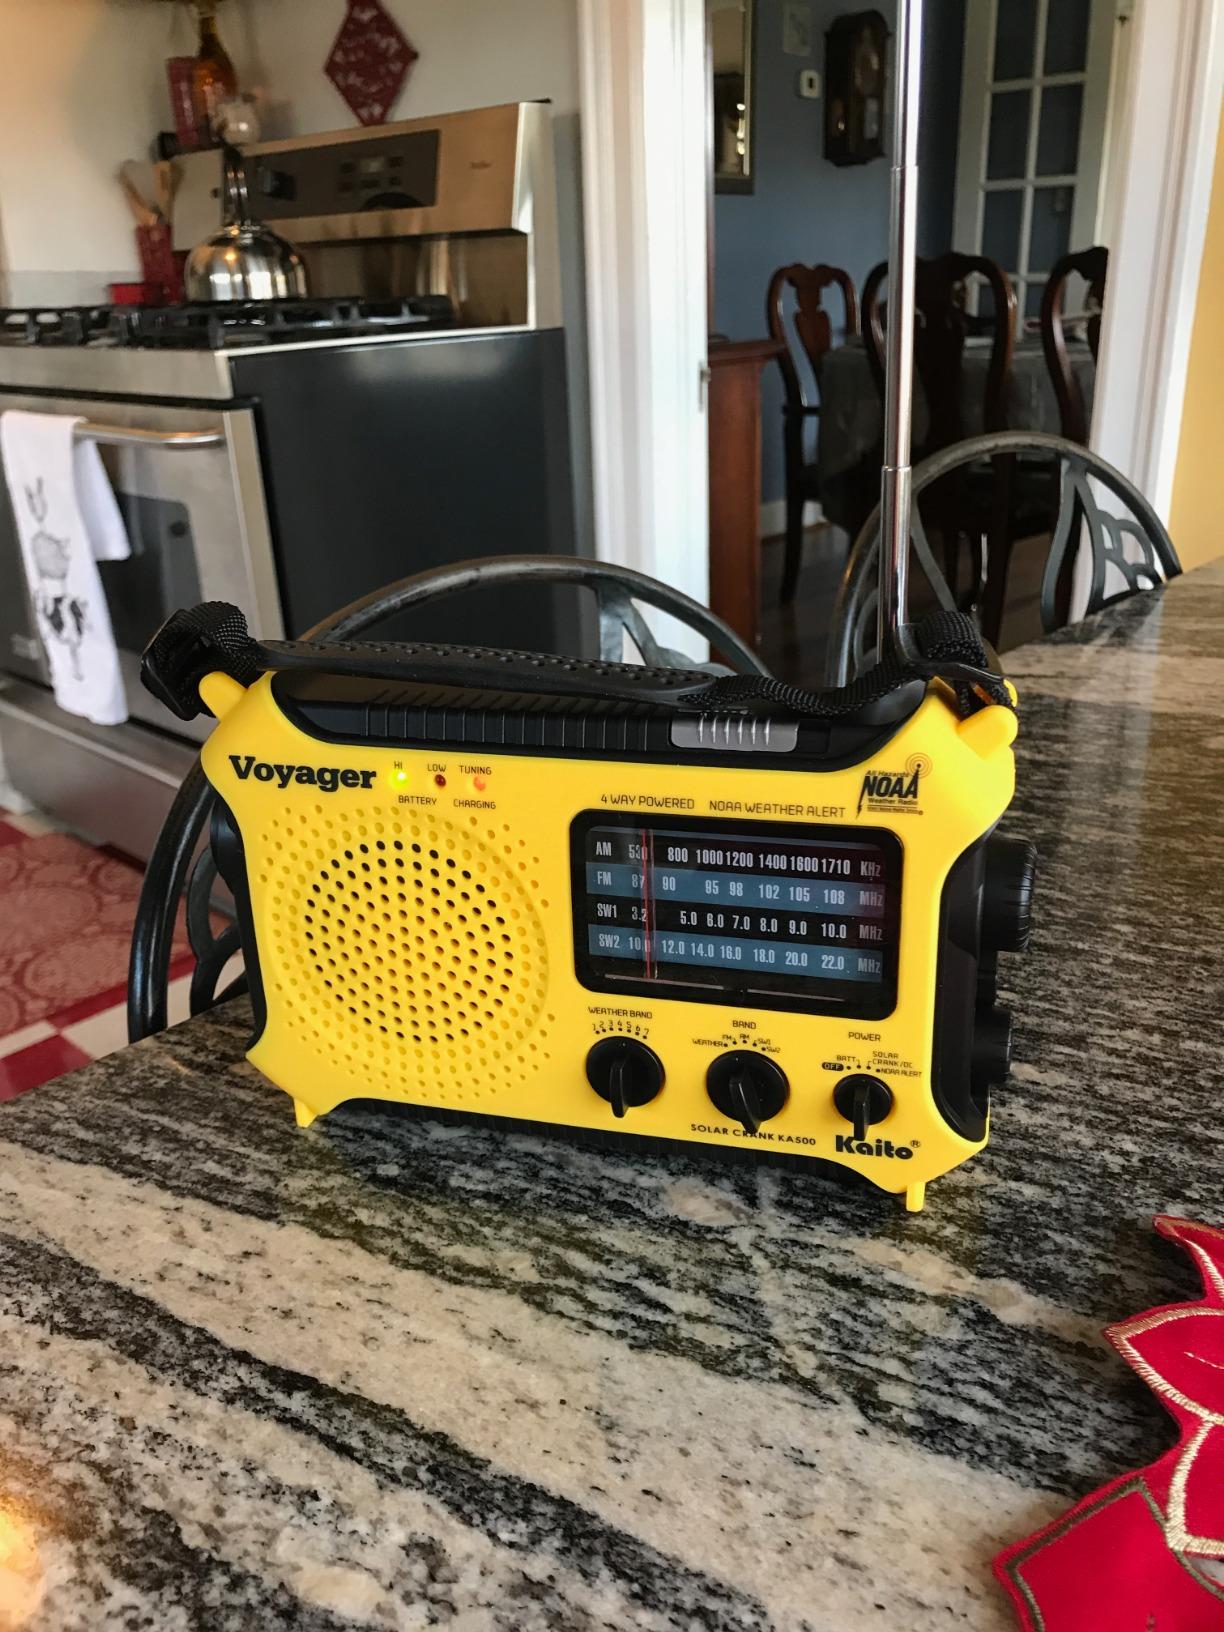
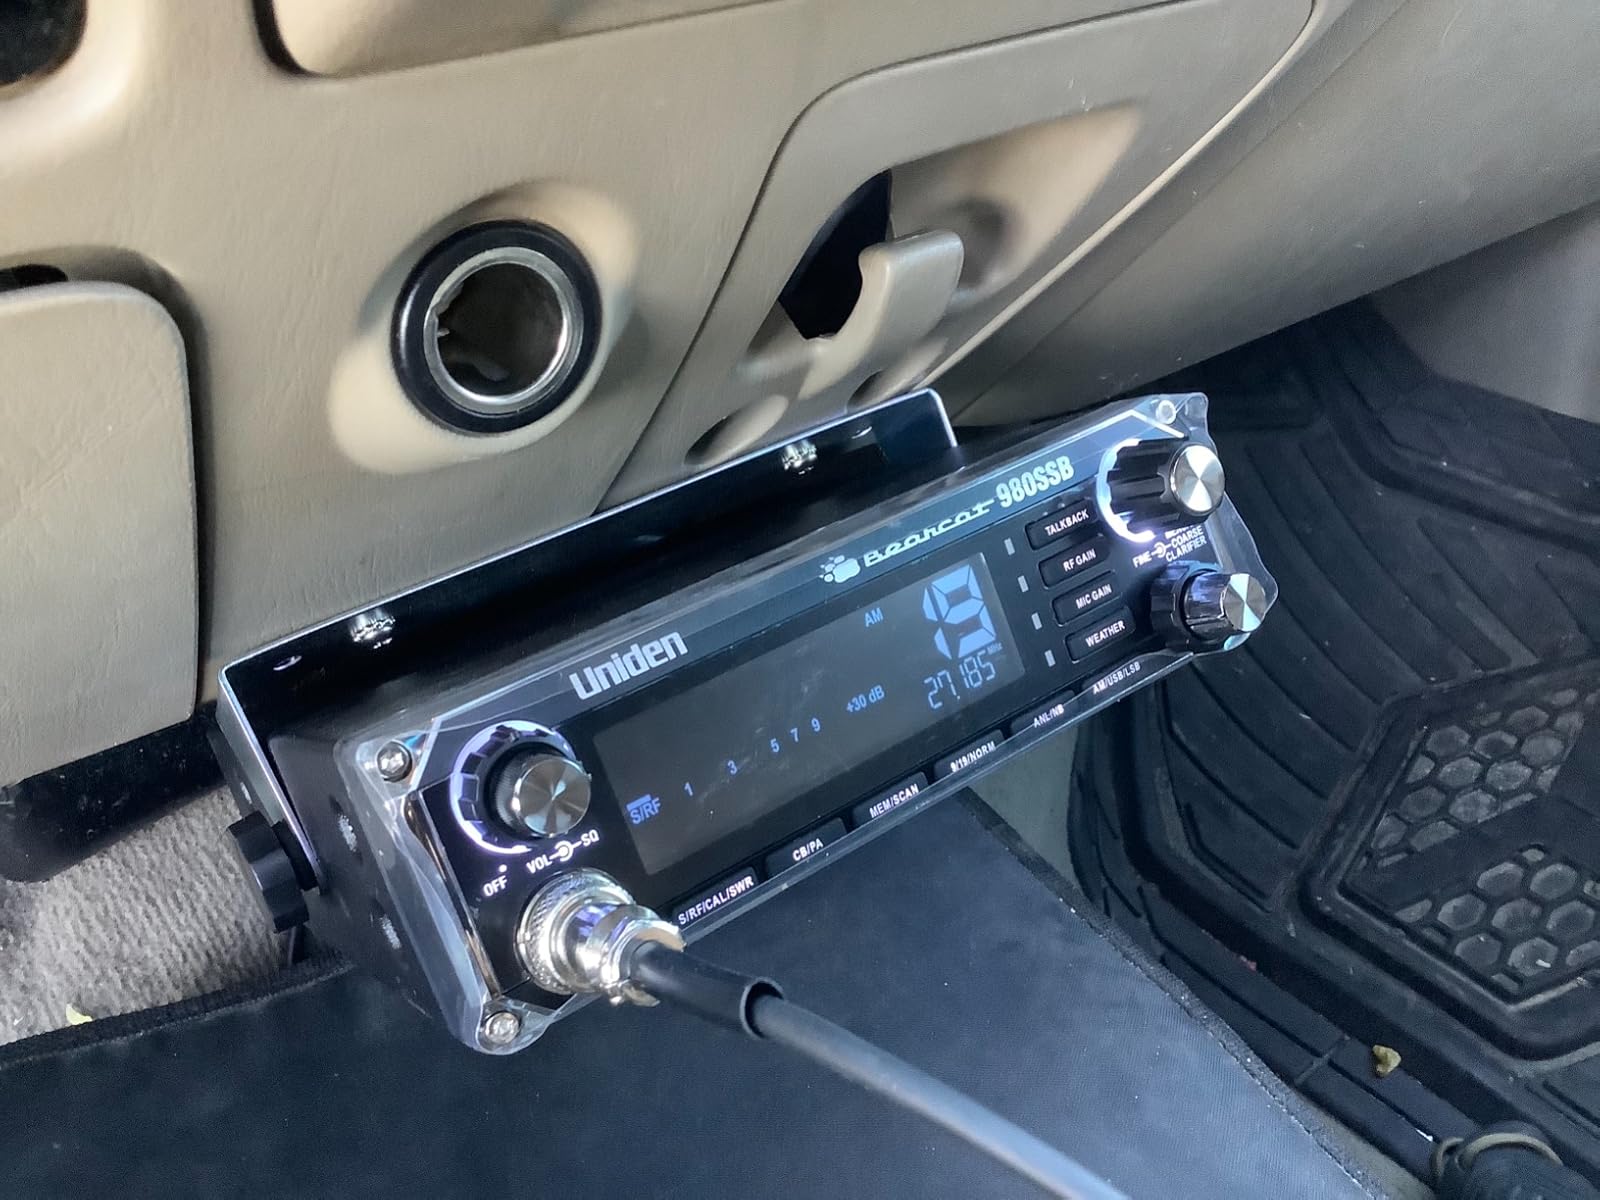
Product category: radio
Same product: no